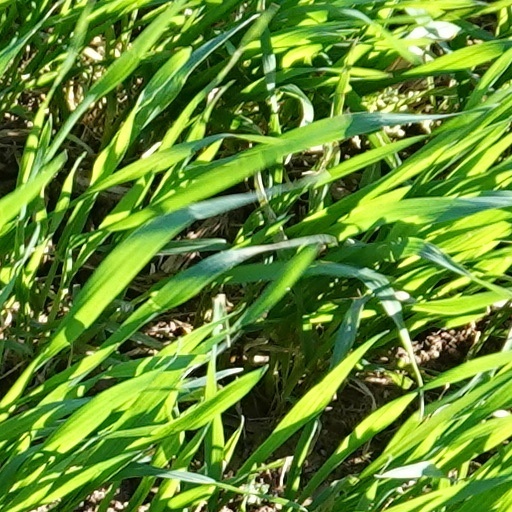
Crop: wheat